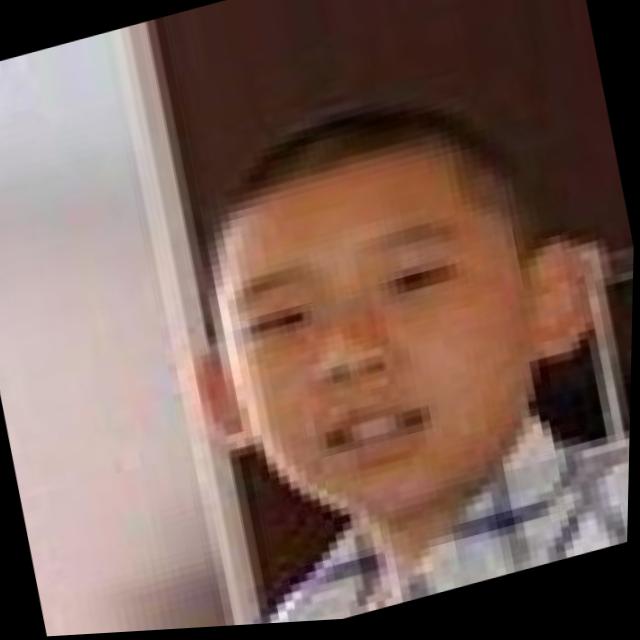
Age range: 0-12